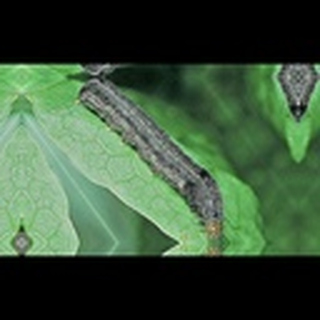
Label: cotton_army_worm